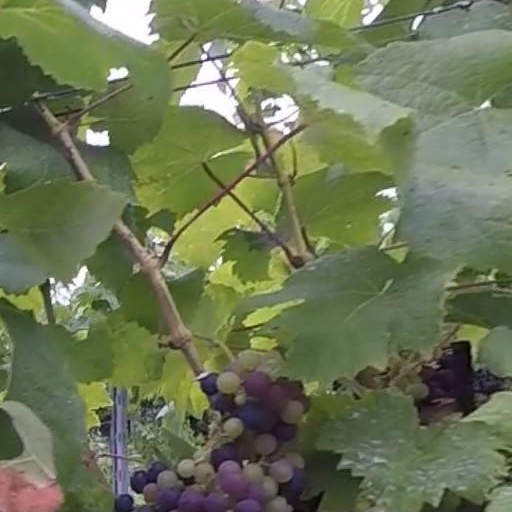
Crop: grape